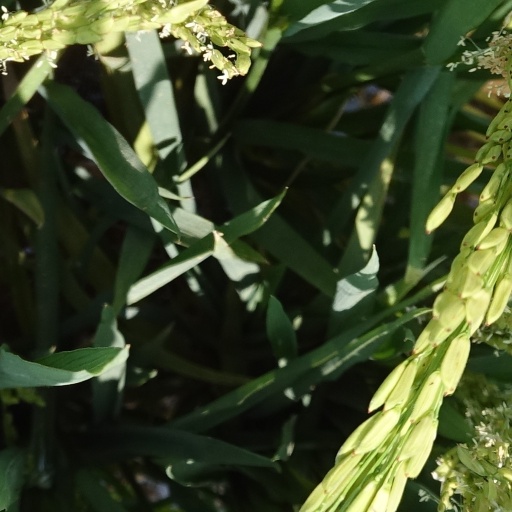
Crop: rice